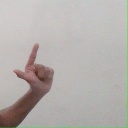
अक्षर: ल